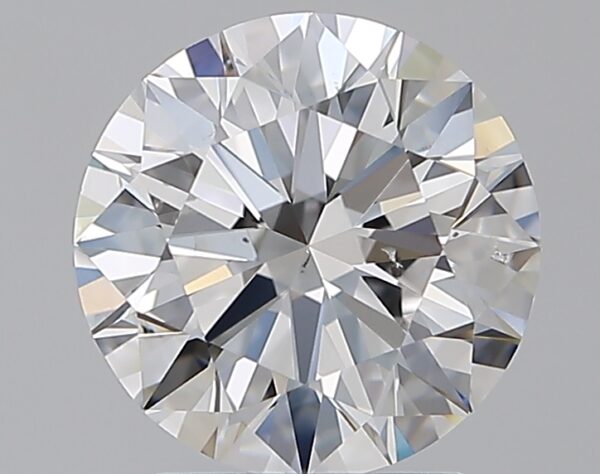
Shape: round
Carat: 2
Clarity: SI1
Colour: D
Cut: EX
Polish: EX
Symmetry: EX
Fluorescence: N
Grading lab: GIA
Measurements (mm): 7.99 x 8.06 x 4.96